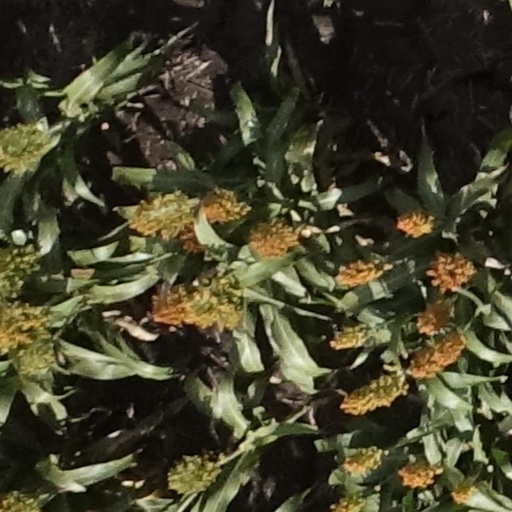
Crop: sorghum